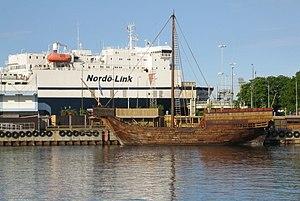
Le Tvekamp av Elbogen est le nom donné à une réplique de cogue dont l'épave a été retrouvée en 1991 par le Fotevikens Museum à Skanör dans le Øresund.